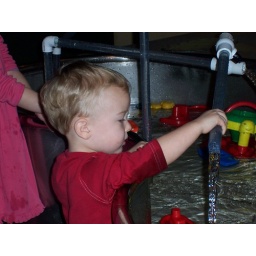
moments later, he pulled this pipe out and water poured all over the floor and his clothes!